Deirdre Donnelly

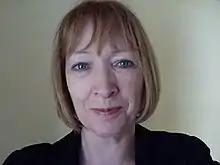

Deirdre Donnelly is an Irish actress of stage and screen. Best known for her work on television, from 1975-1979 she portrayed Kathy Peters on the long-running RTÉ drama serial "The Riordans". From 1996-2001 she starred as Siobhan Mehigan on the BBC comedy-drama series "Ballykissangel". She has had recurring roles on "", "Fair City", "Brassic", "The Virtues", "Striking Out", "The Frankenstein Chronicles", "The Clinic", "The Irish R.M.", and "Last of Summer".